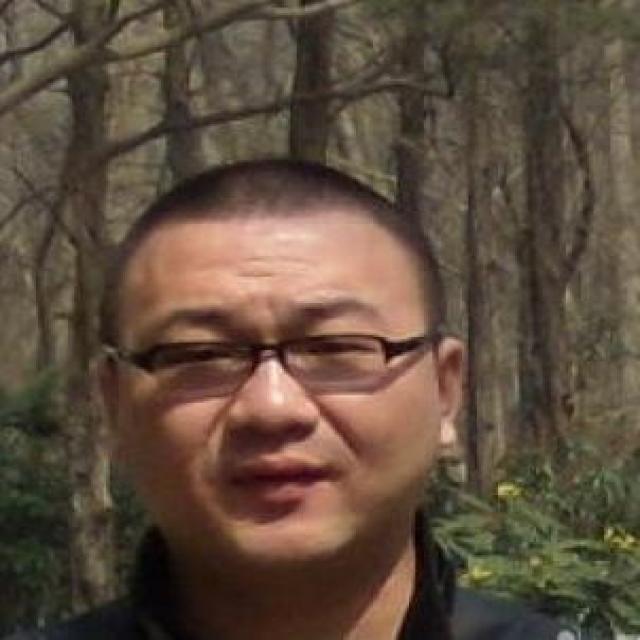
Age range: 21-44